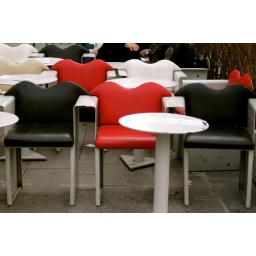
Black, red and white chairs in Paris